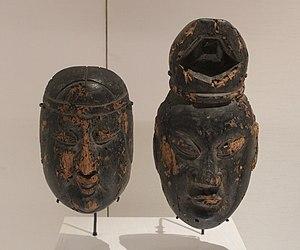
Ritual masks of a male and female kami. A pair of ritual masks for use in kagura performance, with a hand-grip carved into the back. A piece of paper with inscription and seal is attached to the back. 16th century. 1998,1219.20 https://www.britishmuseum.org/collection/object/A_1998-1219-20 and 1998,1219.21 https://www.britishmuseum.org/collection/object/A_1998-1219-21
L'époque de Muromachi est l'une des 14 subdivisions traditionnelles de l'histoire du Japon, qui s'étend entre 1336 et 1573. Elle correspond à l'époque de « règne » des shoguns Ashikaga. Le nom de cette période vient du quartier de Muromachi, site choisi à Kyōto par les Ashikaga pour y installer à compter de 1378 le siège de leur gouvernement.